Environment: real
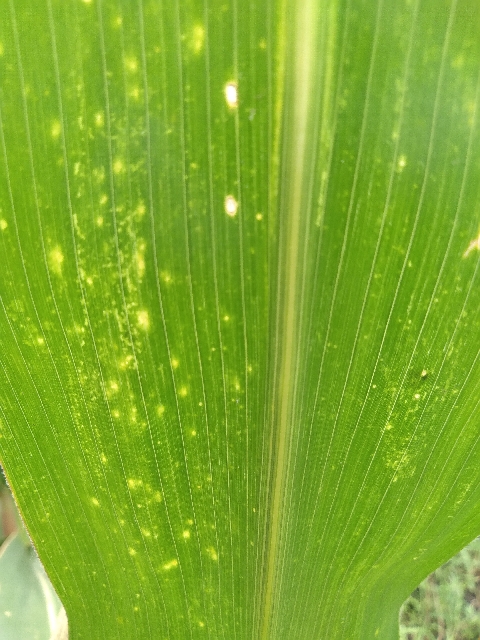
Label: lethal_necrosis